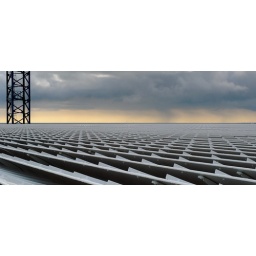
Top roof view over looking lake michigan during an early morning storm.